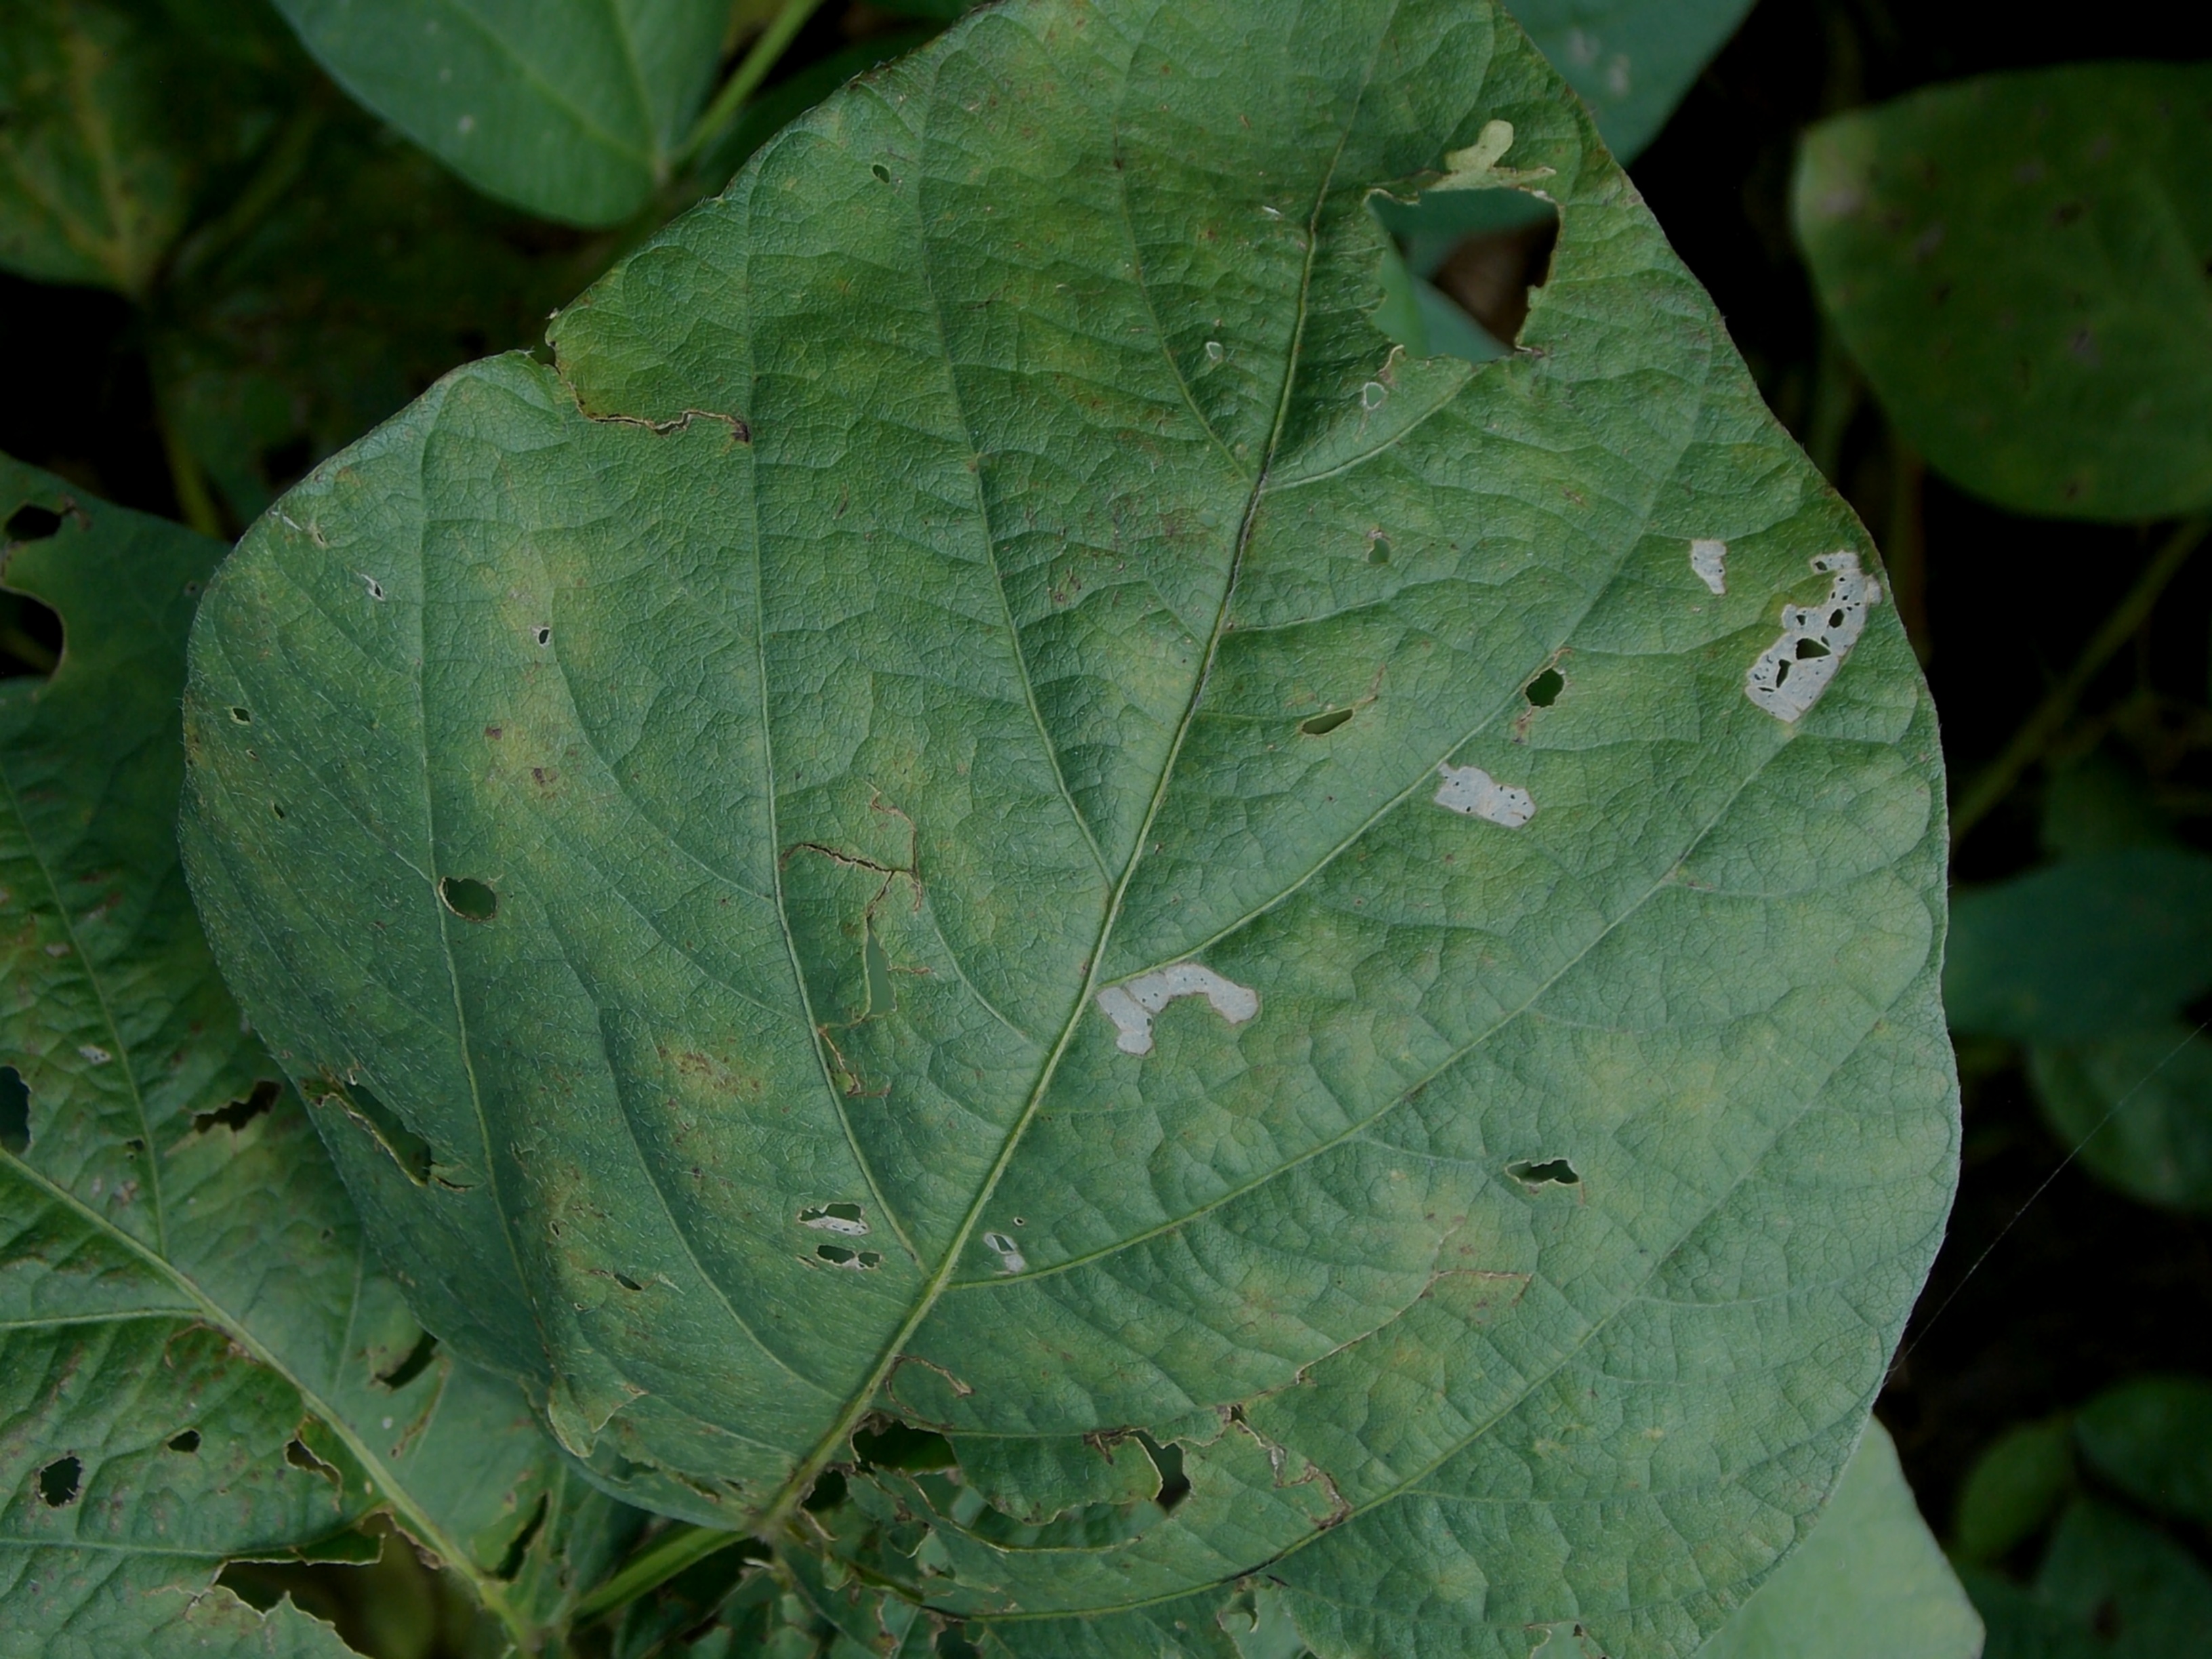
Label: Disease